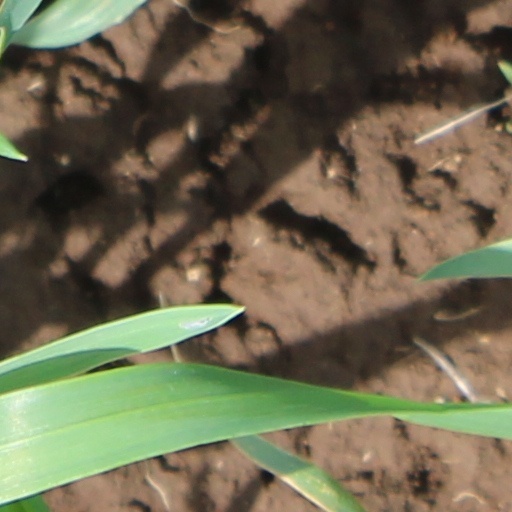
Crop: wheat